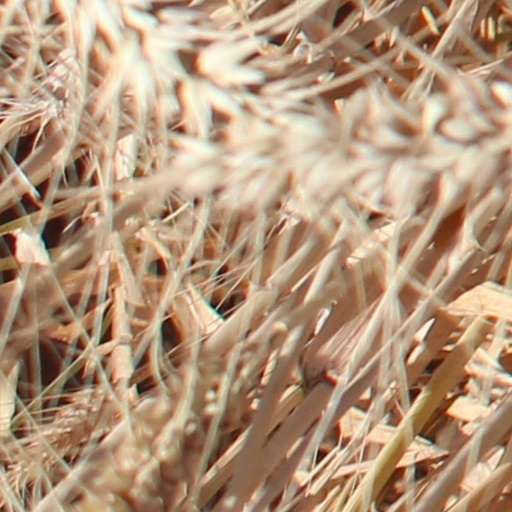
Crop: wheat